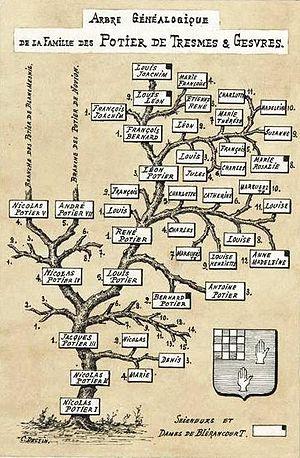
La famille Potier est une famille éteinte de la noblesse française, originaire de Paris, anoblie par la charge de conseiller en la Cour des monnaies de Paris vers 1475.